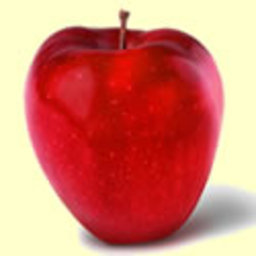
Label: Apple